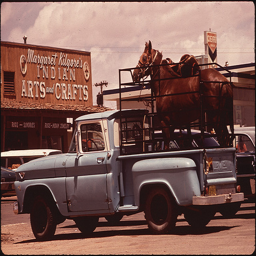
An old blue truck with a large brown horse in it's flatbed.
An old pick up truck hauling horses on a parking lot.
A horse in the back of a truck
Real Horse power riding along in the back of a truck.
A horse is standing on the back of a truck.